Spring (Alma-Tadema painting)

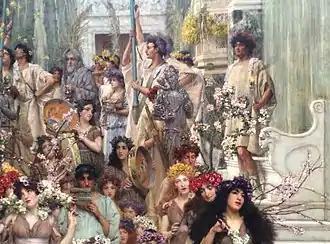
Detail of musicians and procession

Towards the rear of the procession is a bearded priest holding a metal jug, with other attendants carrying a casket, a torch, and a large portable ivory altar which is emerging from the building to the right. Other attendants bear two silver sculptures of a horned satyr with a child and fruit, and two more hold poles with a banner slung between, bearing a Latin fragment (then attributed to Catullus, known as Carmina Catulli 8): "Hunc lucum tibi dedico consecroque, Priape / qua domus tua Lampsacist quaque silva, Priape/ nam te praecipue in suis urbibus colit ora / Hellespontia ceteris ostreosior oris" (loosely translated: "This enclosure I dedicate and consecrate to thee, Priapus / At Lampsacus where is thy home and sacred grove, Priapus / For thee specially in its coastal cities are you worshipped / Of Hellespont more abundant in oysters than all other coasts").